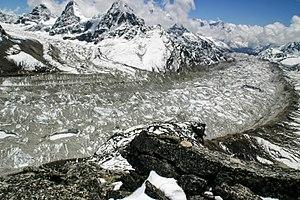
Le Glacier Ngozumpa depuis le Ngozumpa tse
Le glacier de Ngozumpa est un glacier qui s'étend près du Cho Oyu, au Népal.